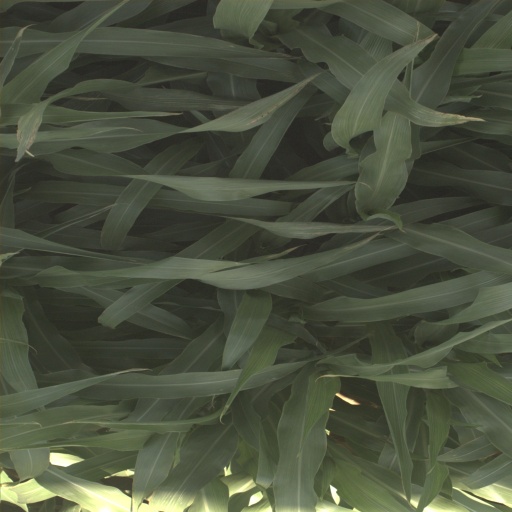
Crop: sorghum